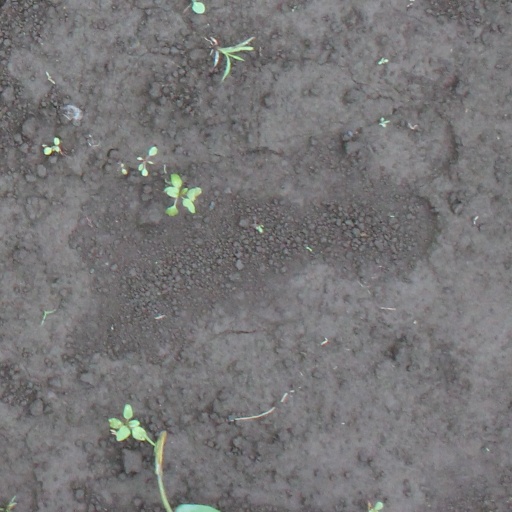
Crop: soybean